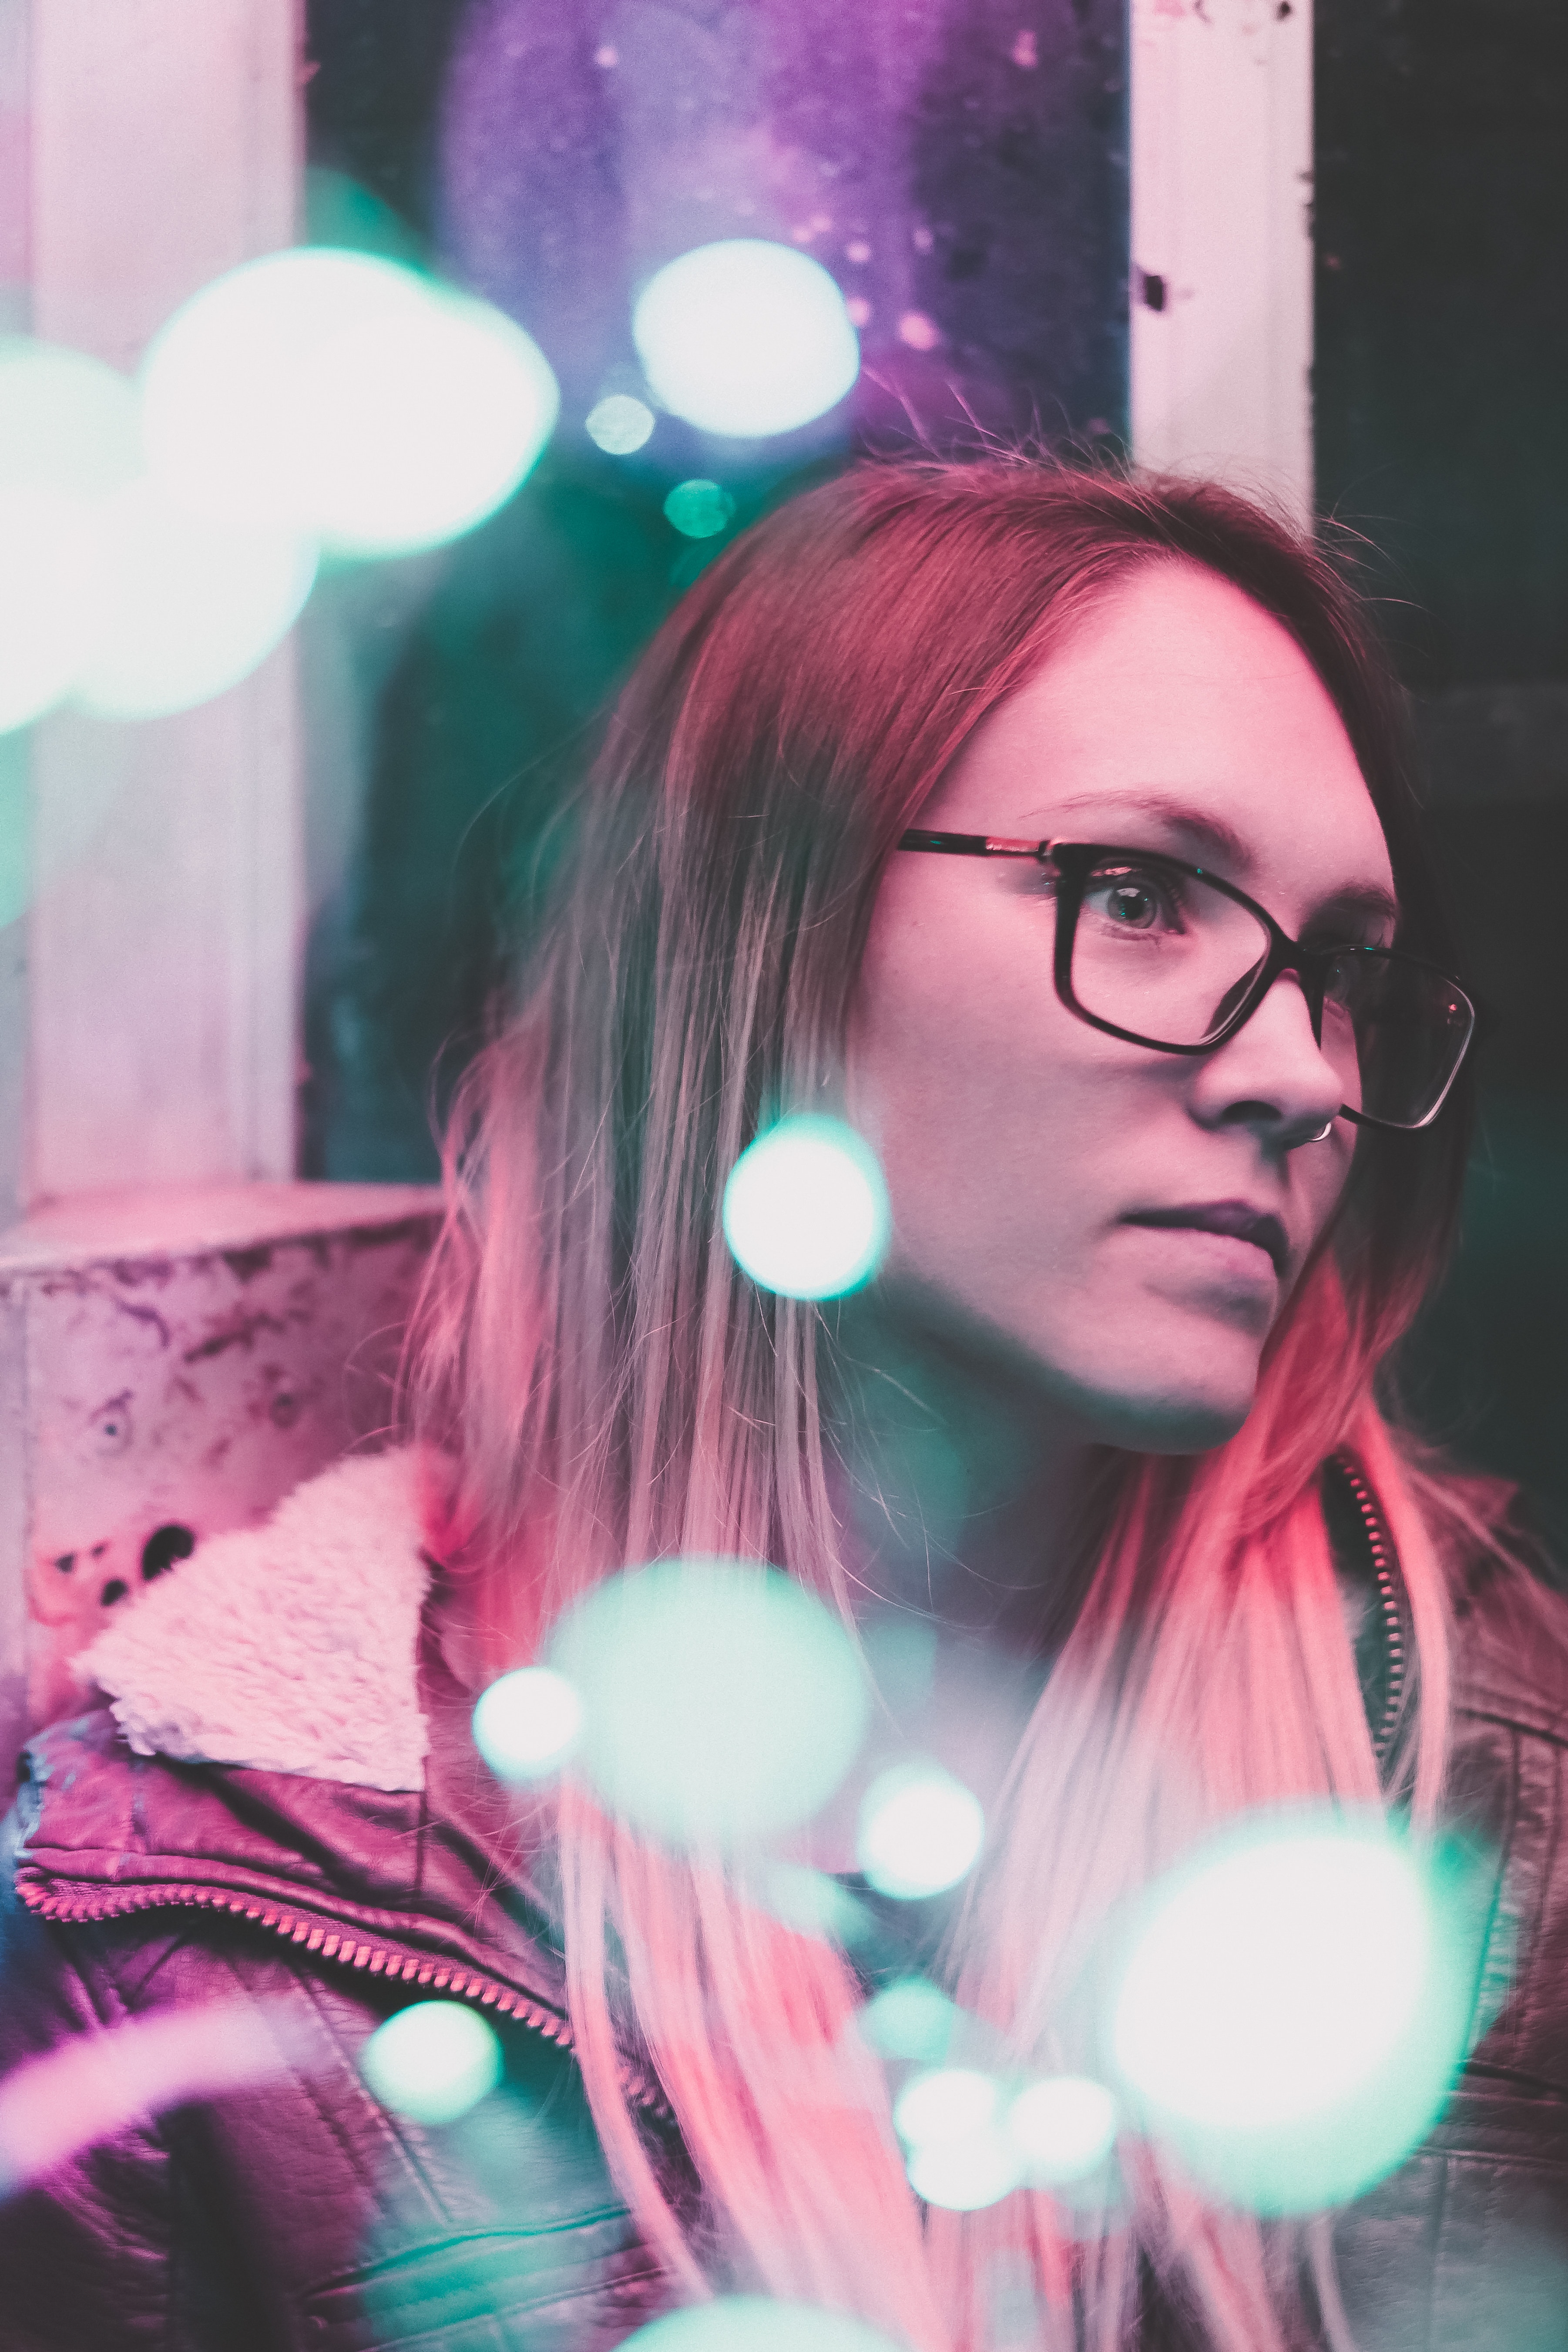
hair, face, pink, eyewear, red, green, cool, light, purple, magenta, lip, beauty, glasses, eye, design, long hair, black hair, tree, vision care, photography, smile, sunglasses, plant, red hair, brown hair, hair coloring, flower